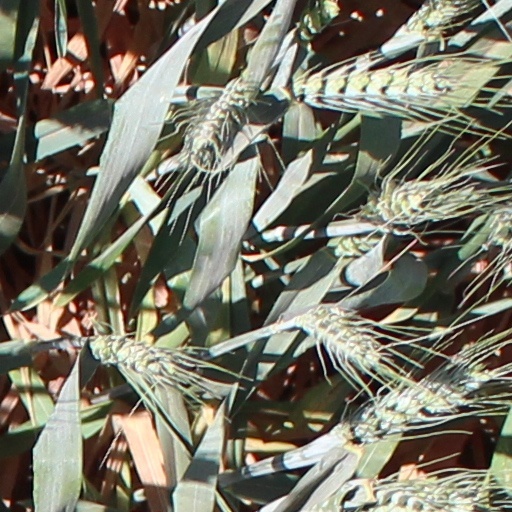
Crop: wheat